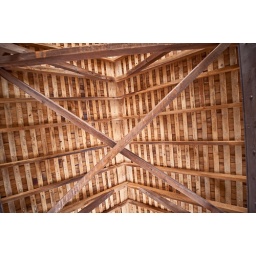
Uhlerstown wooden covered bridge over the Delaware Canal next to lock 18. Built in 1832, length 101 feet.